Faculty of Physiotherapy of Pontevedra

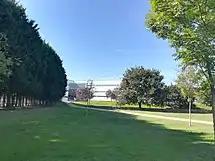
The faculty is very close to the Sculpture Island park.

The Faculty has agreements with various private centres and with the Galician Health Service for clinical training. It also has agreements with several European countries to host Erasmus students, as well as with 6 Spanish universities and specific agreements with Latin American universities.